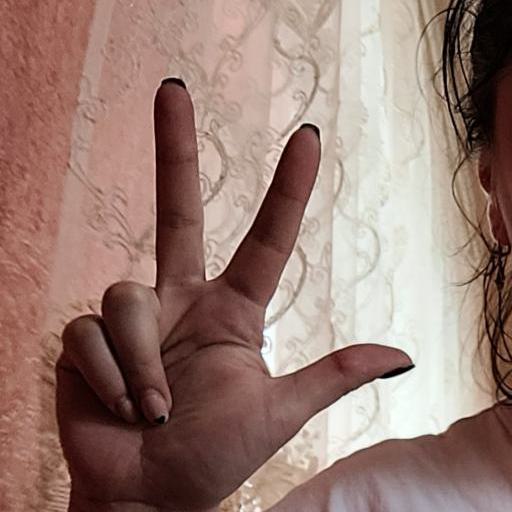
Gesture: three2